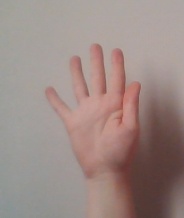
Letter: sheen